Rays–Red Sox rivalry

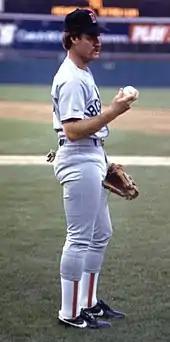
Wade Boggs was a crucial part of the 1980s Red Sox before joining the expansion Devil Rays

One bright spot for Tampa was third baseman Wade Boggs who, while batting .280/.348/.400 in 1998, turned out to be one of the most productive players on the team. Boggs' relationship with Boston was complicated; an eight-time All-Star with the Red Sox, his signing with the New York Yankees in earned him the scorn of some Boston fans, who booed him on his return to Fenway Park. Even after leaving New York to sign with the Devil Rays, Boggs continued to be met with boos in Boston. Boggs was also at the center of a controversy when rumors emerged that he had negotiated a bonus with the Devil Rays that would require him to request depiction in the Hall of Fame wearing a Devil Rays cap (though he denied the claims); he was ultimately inducted on the 2005 ballot wearing a Red Sox cap Boggs' number 12 was retired by the Rays in 2000, and his number 26 was retired by the Red Sox in 2016.